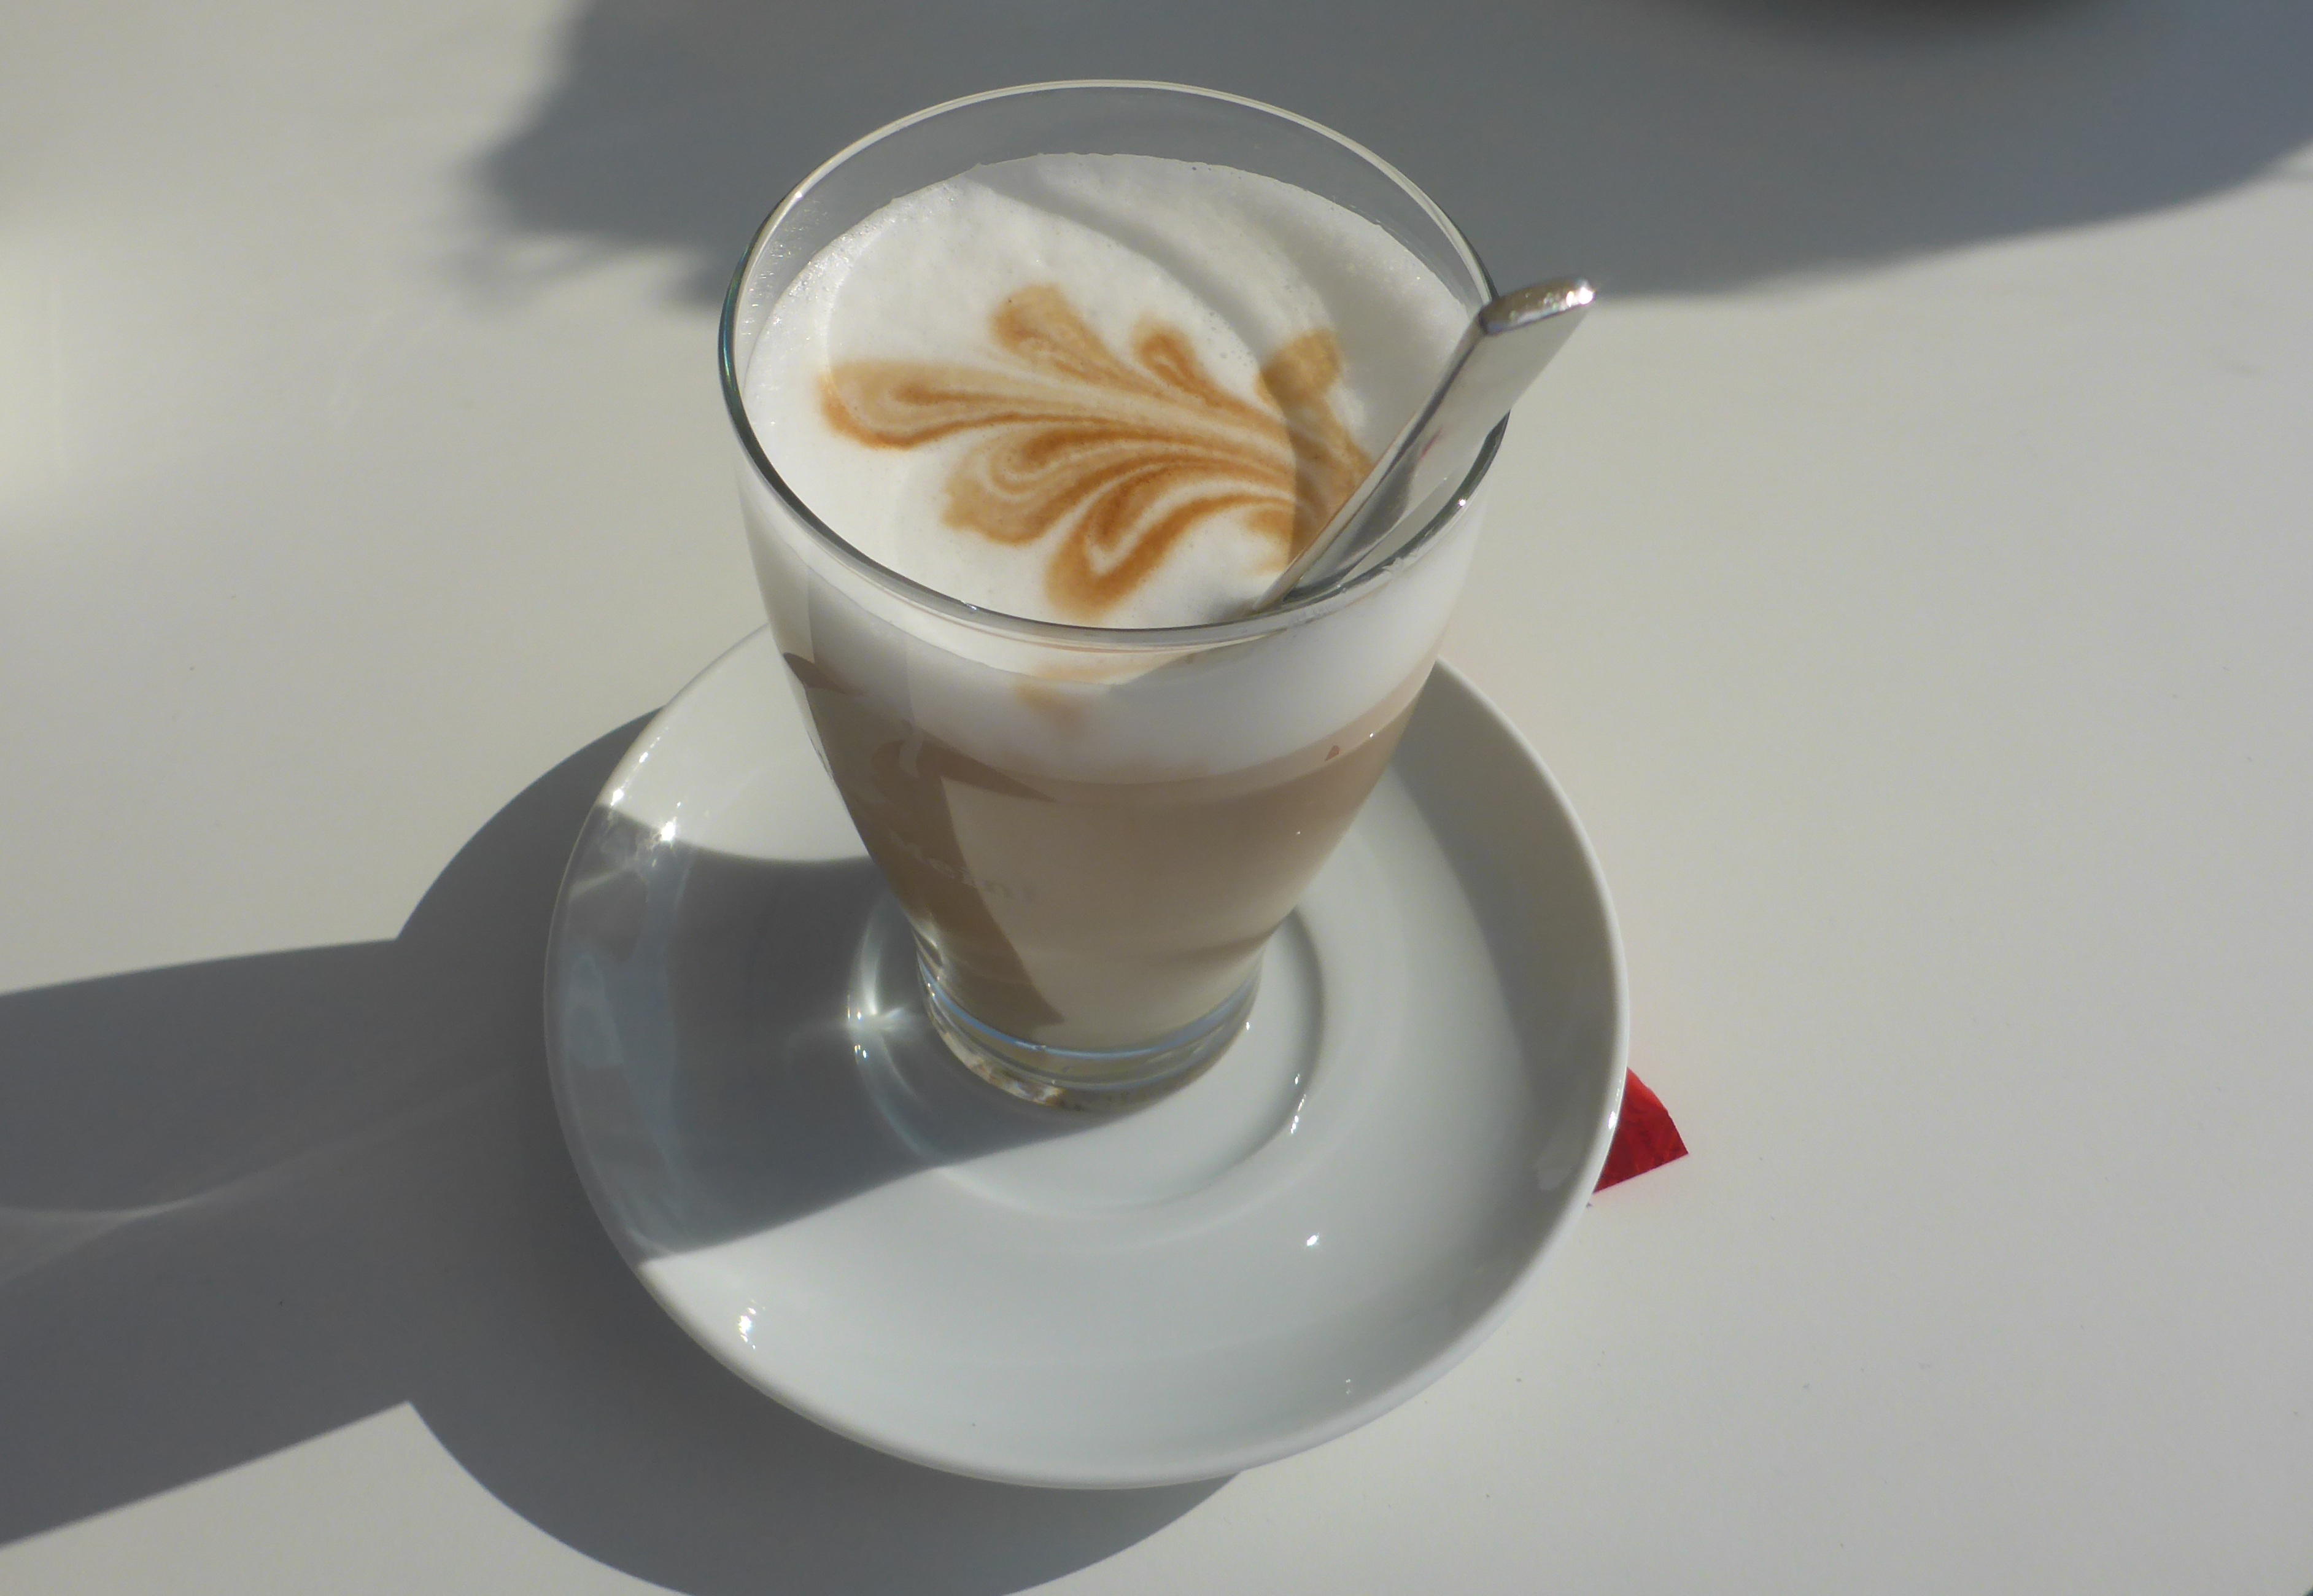
coffee, white, glass, cup, latte, cappuccino, food, palm, saucer, drink, espresso, spoon, whipped cream, caff macchiato, coffee recipe, cafe au lait, barrister